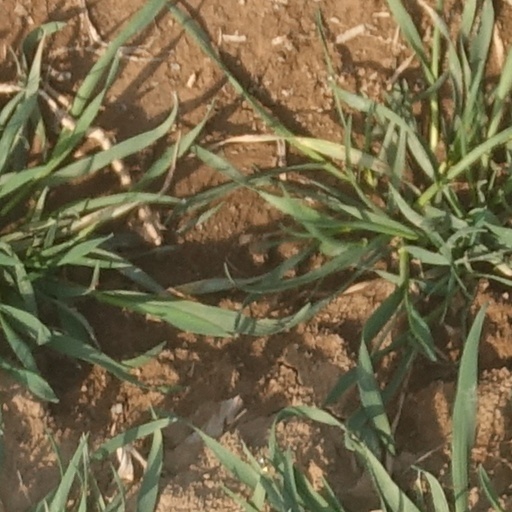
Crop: wheat